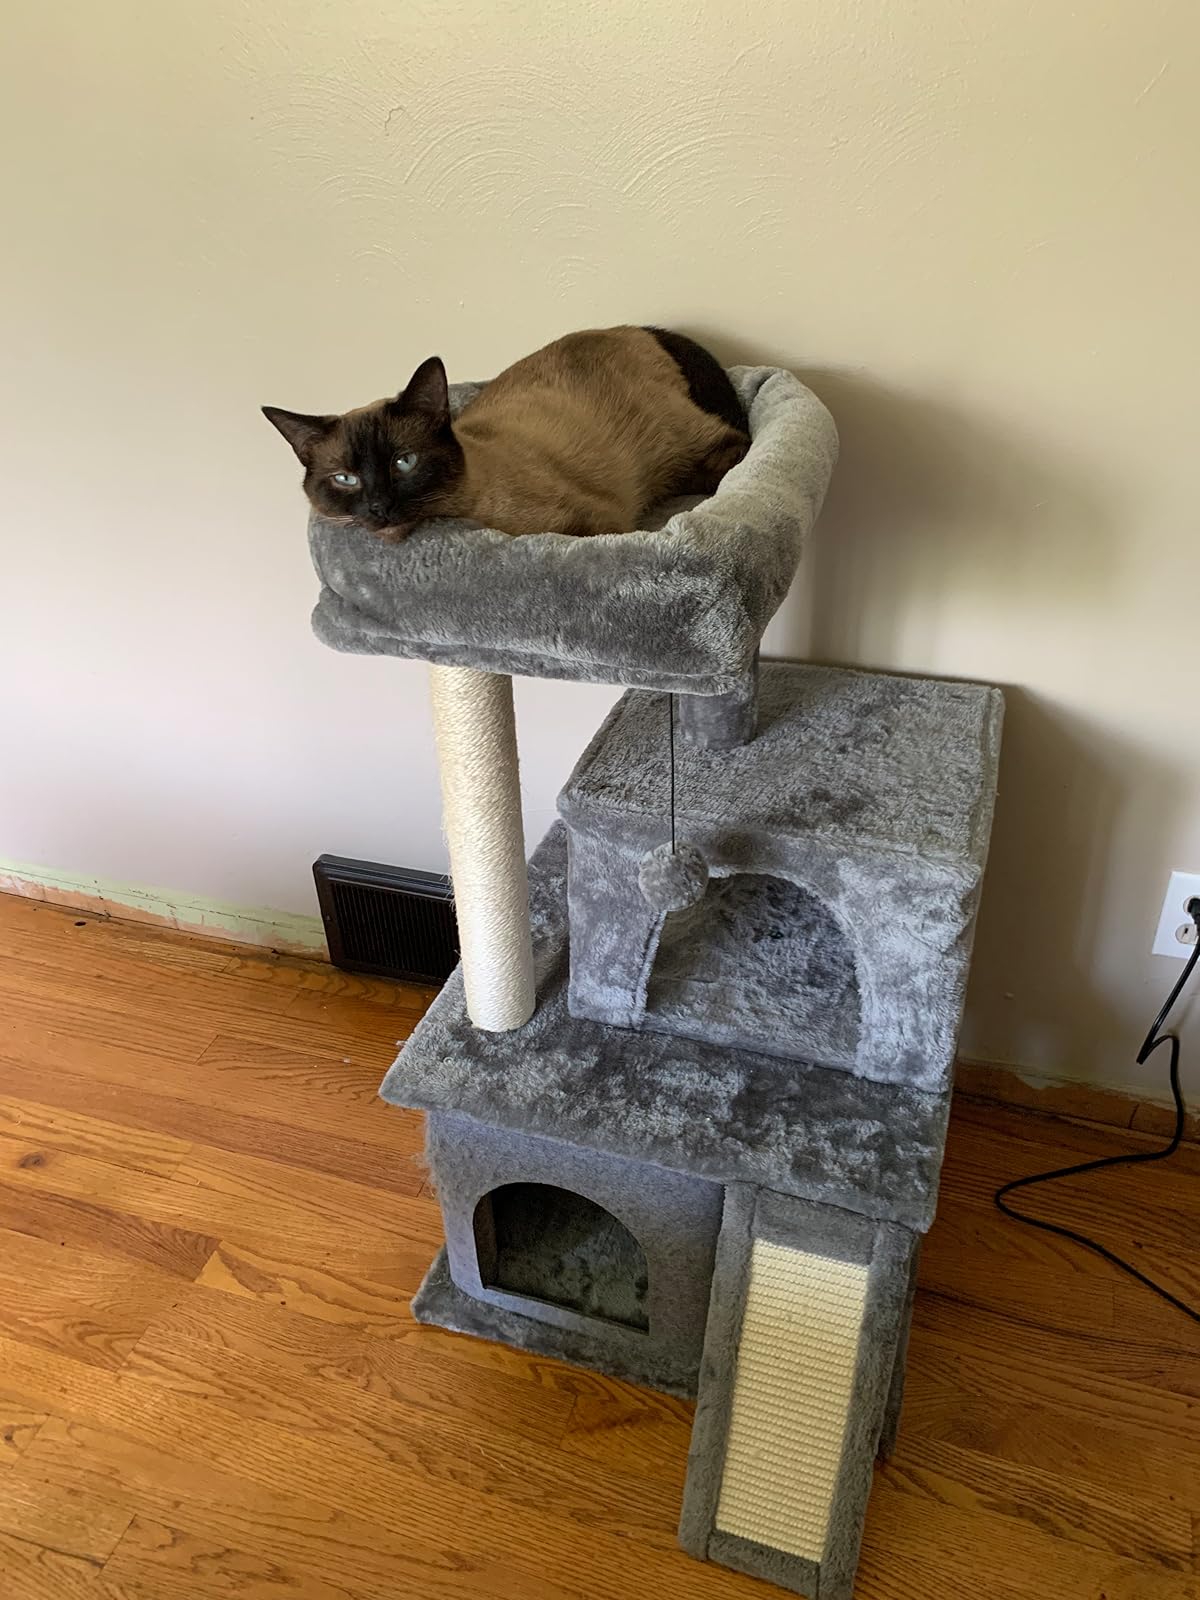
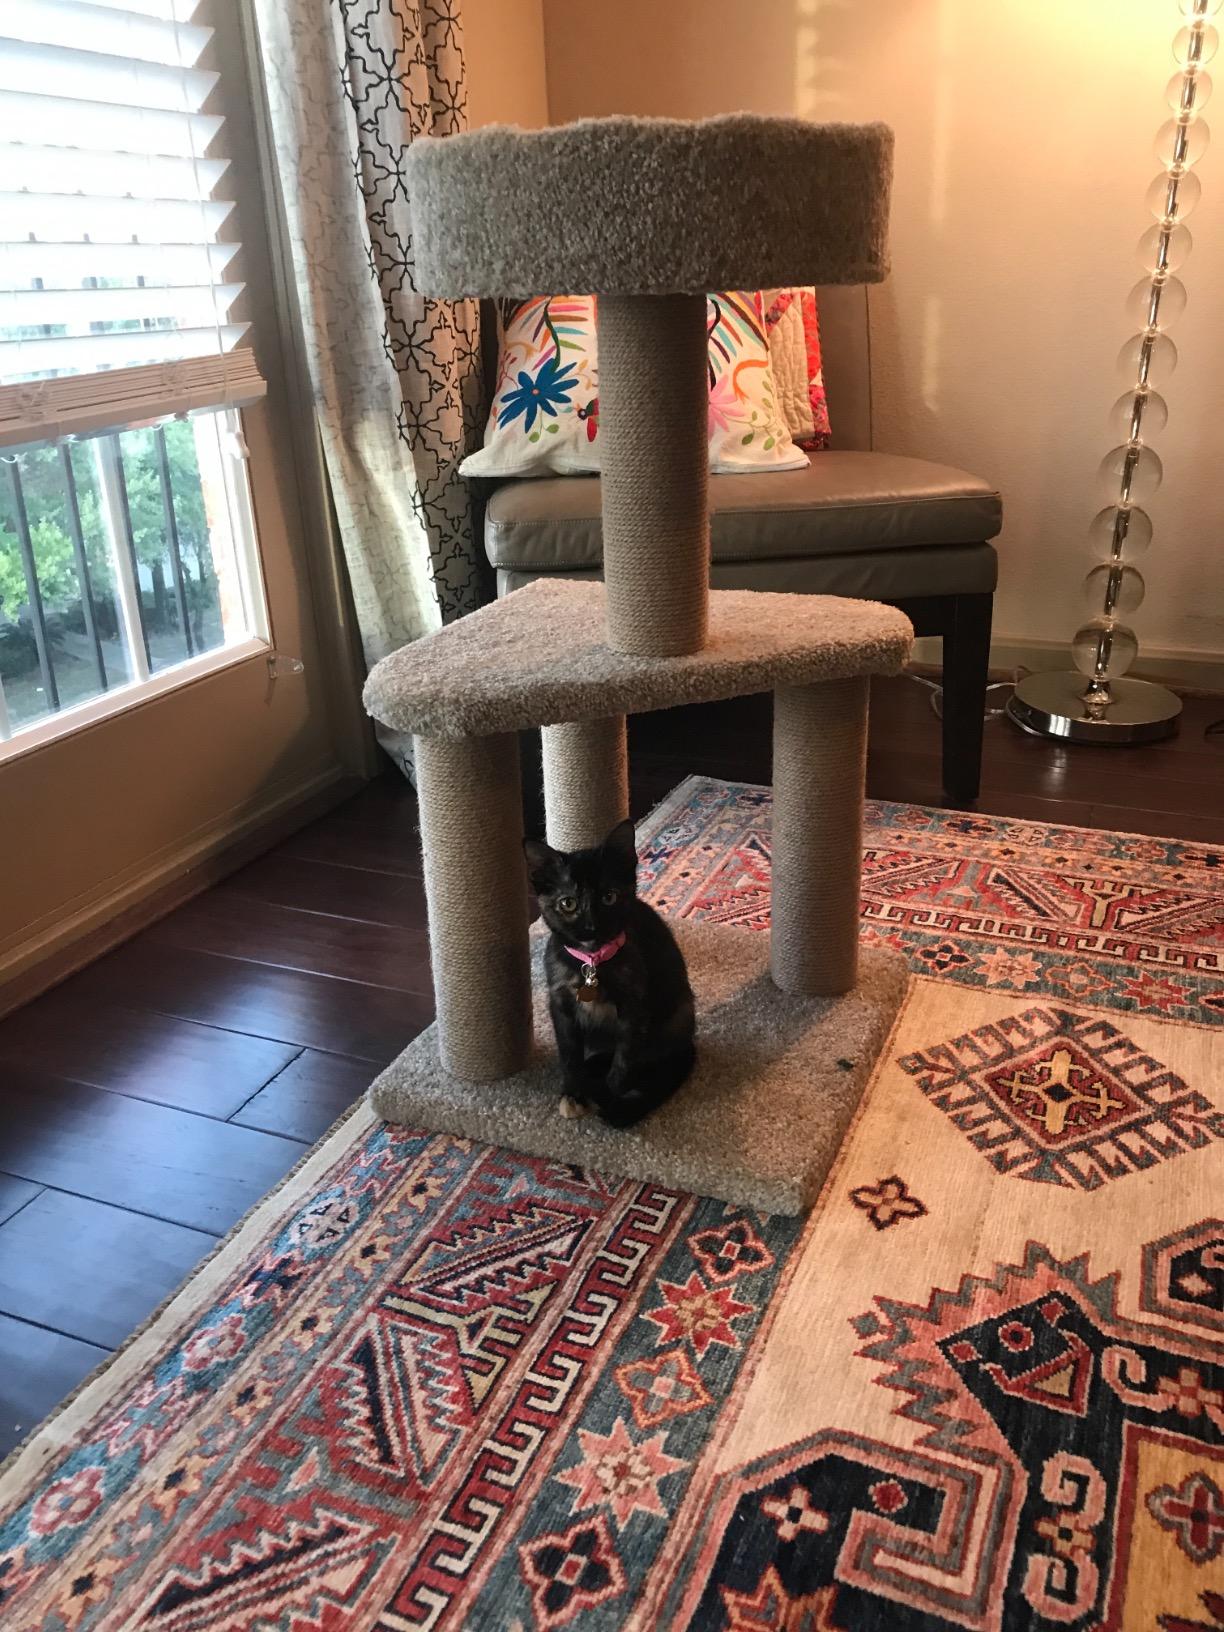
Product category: items_cat tree
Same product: no